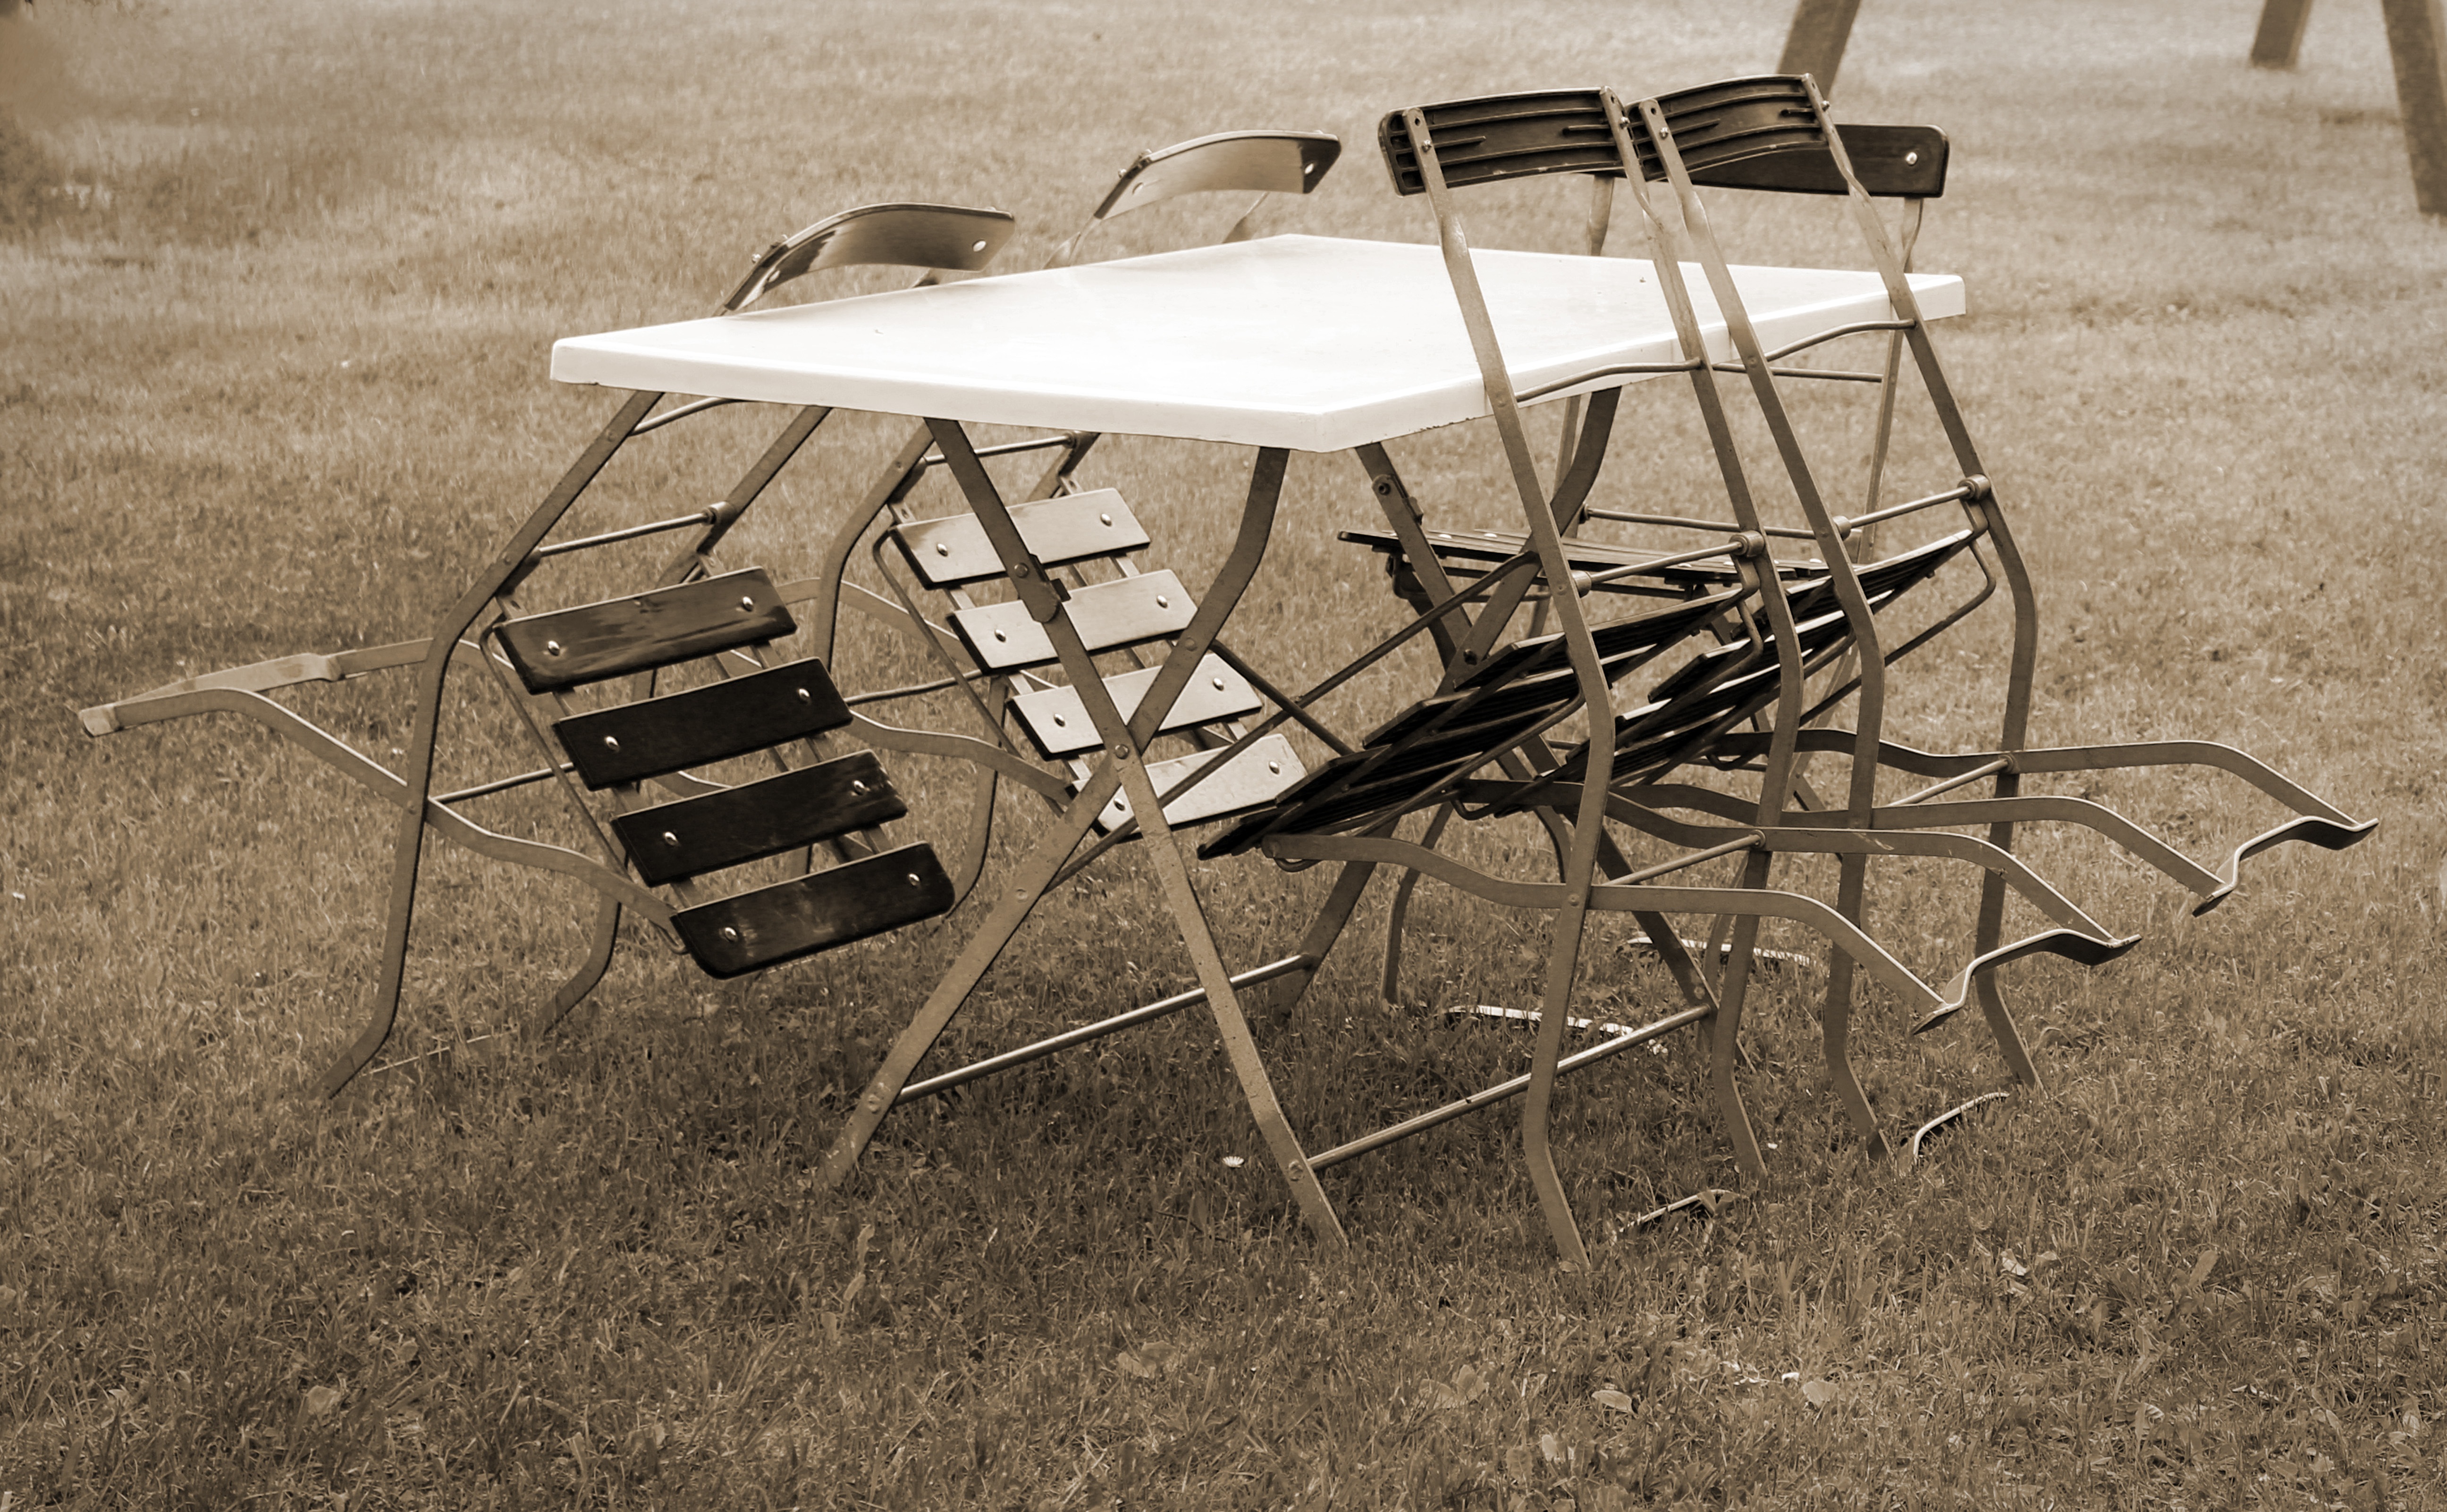
table, black and white, chair, airplane, aircraft, vehicle, furniture, picnic, chairs, silent, resting place, garden furniture, garden table, garden chairs, seating arrangement